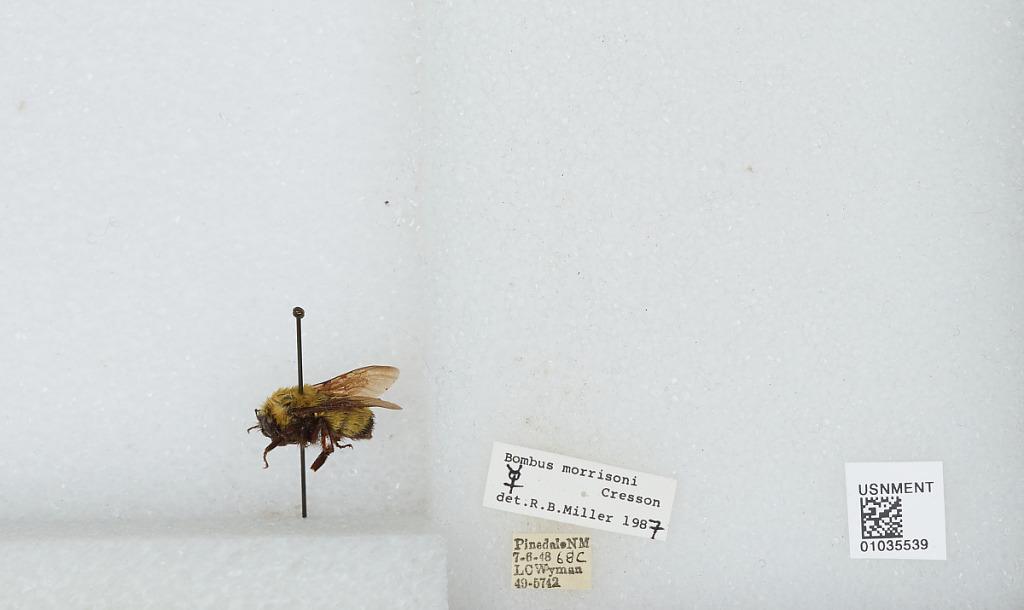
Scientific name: Bombus (Separatobombus) morrisoni Cresson
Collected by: L. Wyman
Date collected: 1948-7-6
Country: United States
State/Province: New Mexico
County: McKinley
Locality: Pinedale
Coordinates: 35.6039, -108.448
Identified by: Miller, R. B.